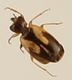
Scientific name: Axinopalpus biplagiatus
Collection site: Central Plains Experimental Range NEON (CPER), plot CPER_006